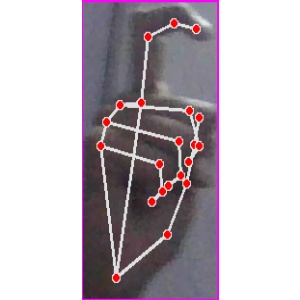
अक्षर: ट